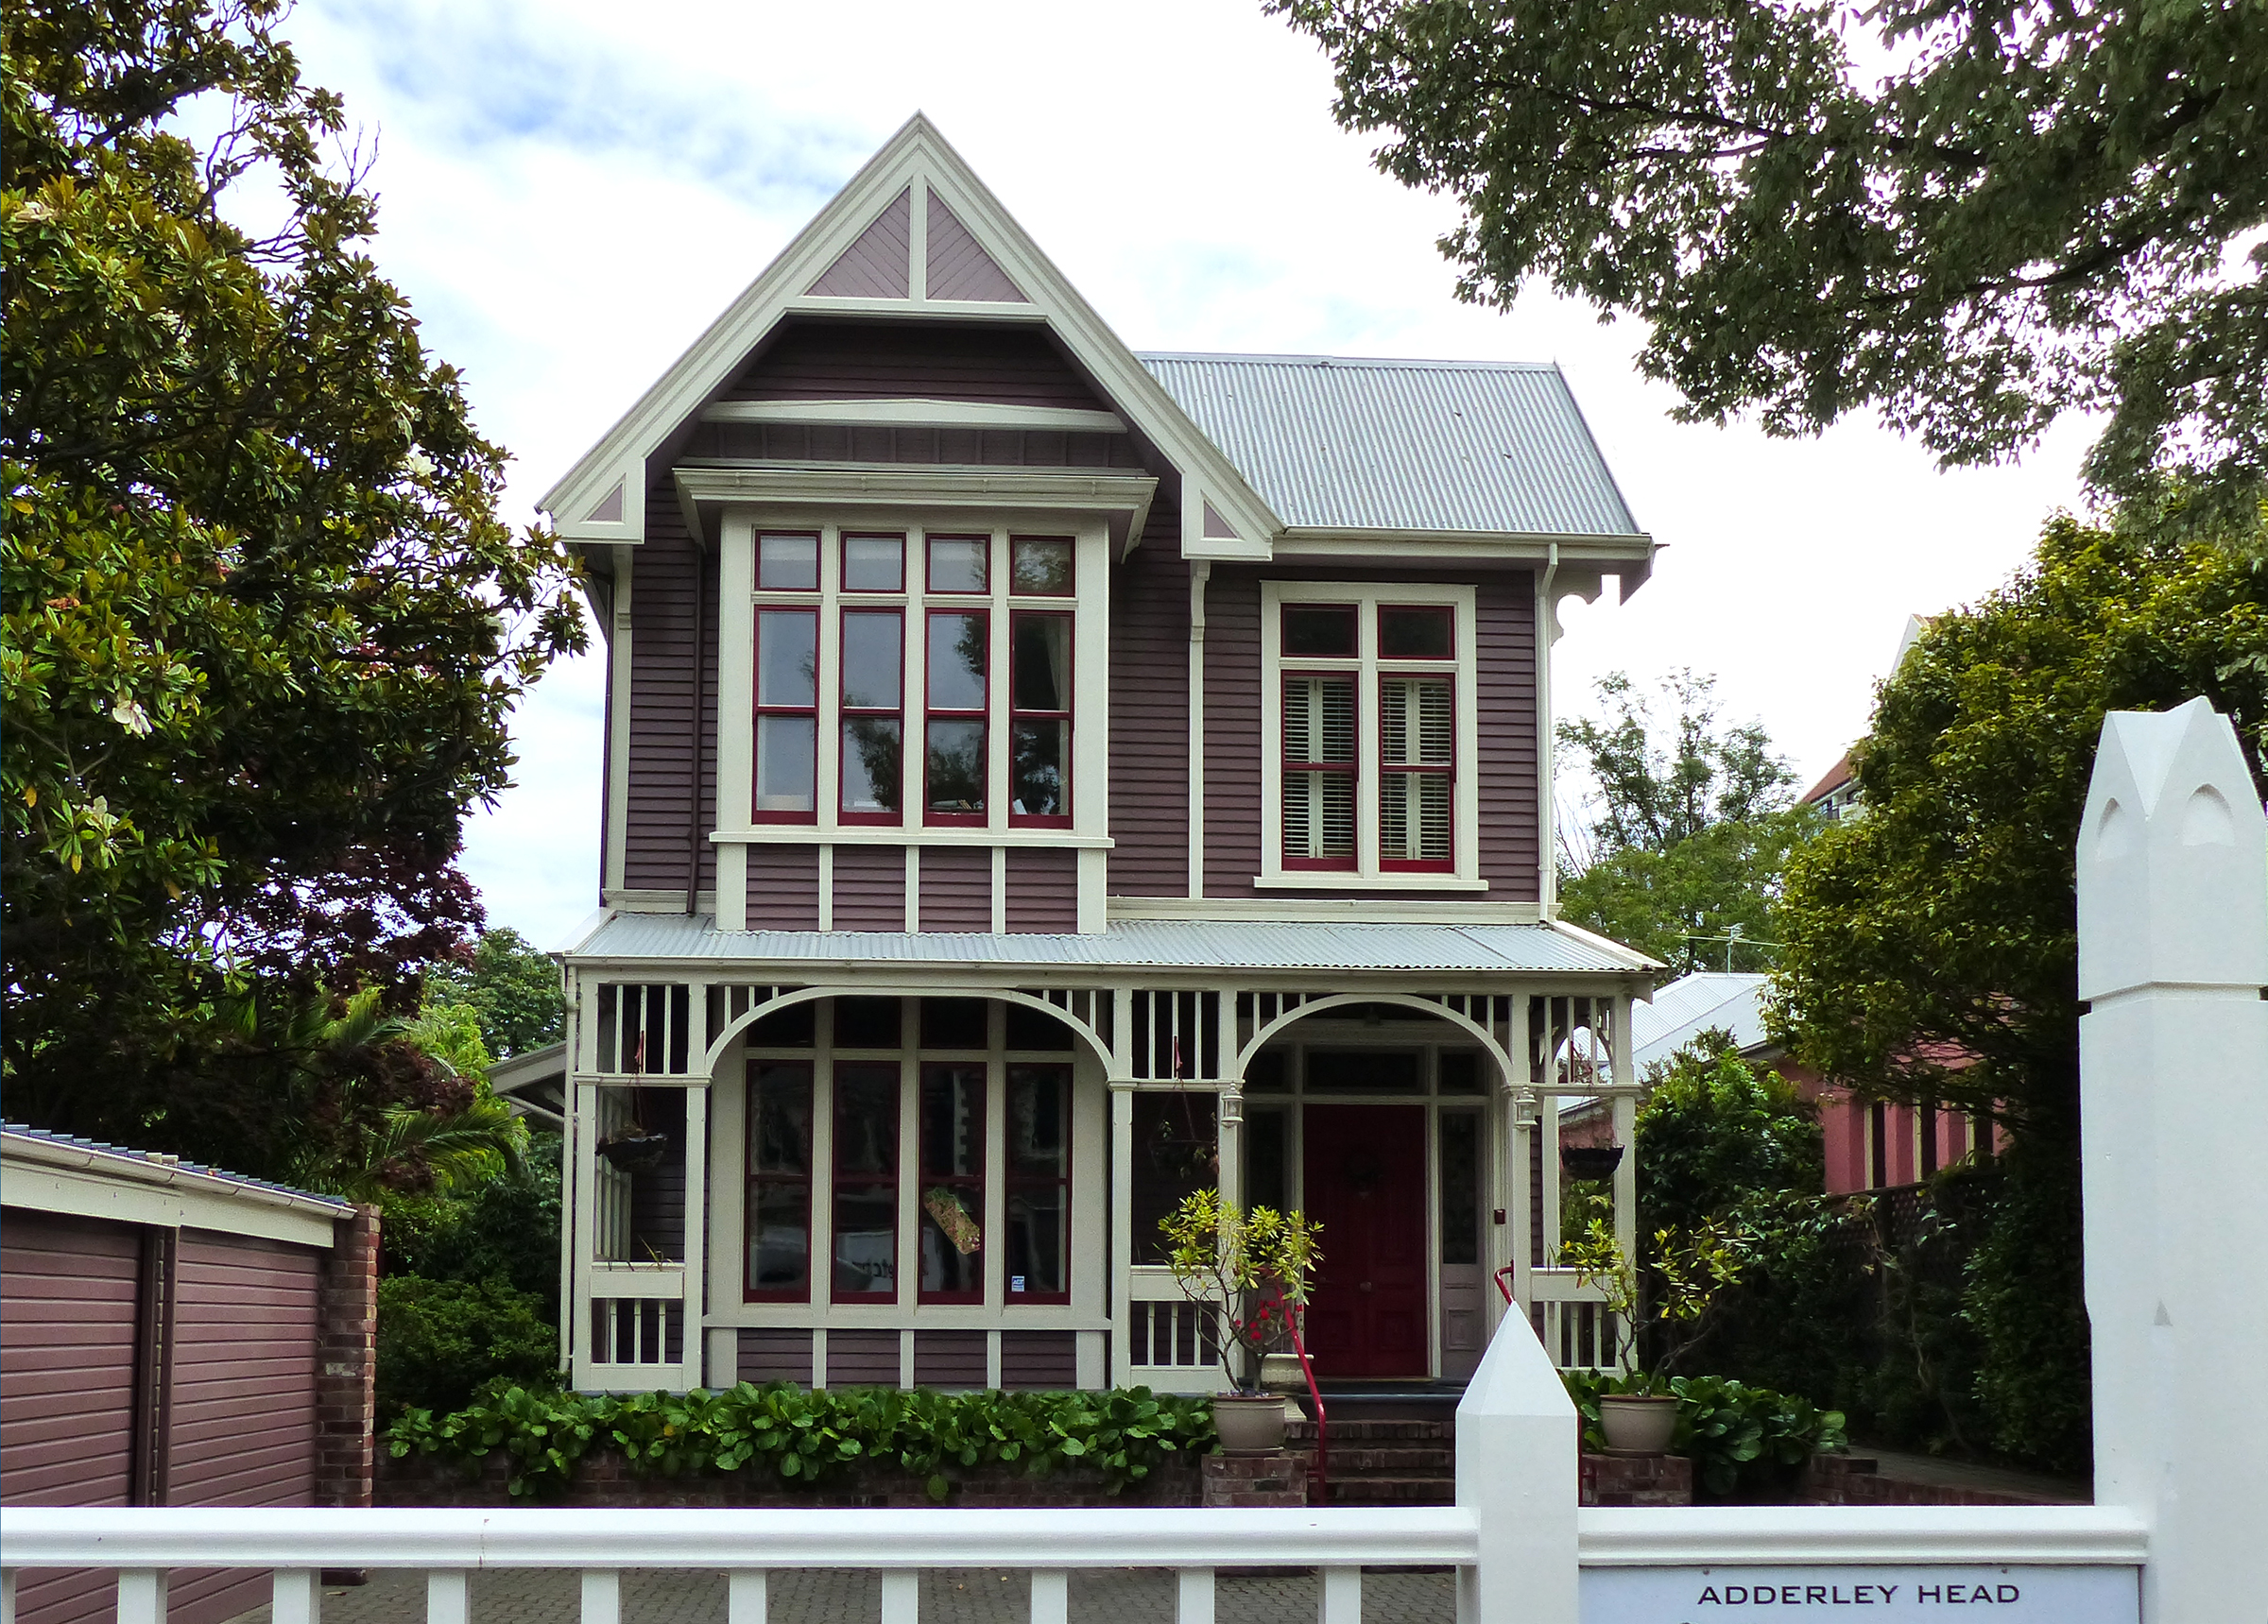
architecture, villa, mansion, house, window, roof, building, home, porch, suburb, cottage, facade, property, estate, lumizfz200, twolevelvilla, siding, real estate, residential area, outdoor structure, historic house